Haverholme Priory

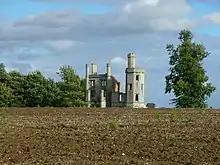
Haverholme Priory today

Sir Jenison and his wife had no issue, so when Sir Jenison died in 1831, he left Haverholme to his wife's nephew, George Finch-Hatton, 10th Earl of Winchilsea, because of high costs and Sir Jenison's provision in the will for him to live here, he decided to abandon one of his estate of Kirby Hall for Haverholme.